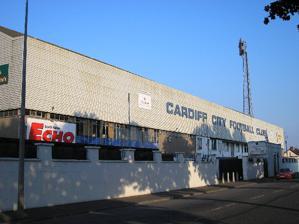
Building: Ninian Park
Country: United Kingdom
Year built: 1910
Stadium in Cardiff, Wales Ninian Park The Bearpit Ninian Park in 2005 Ninian Park Location of Ninian Park Full name Ninian Park Former names Sloper Park Location Sloper Road, Cardiff CF11 8SX Coordinates 51°28′29″N 3°12′00″W / 51.47472°N 3.20000°W / 51.47472; -3.20000 Owner Cardiff City F.C. Capacity 21,508 Record attendance 62,634 ( Wales vs England , 17 October 1959) Field size 110 x 75 yards Surface Grass Construction Broke ground 1909 Built 1910 Opened 1 September 1910 Closed 2009 Demolished 2009 Main contractors Cardiff Corporation Tenants Cardiff City F.C. (1910–2009) Cardiff City Blue Dragons (1981–1984) Wales national football team (1911–1989) Ninian Park was a football stadium in the Leckwith area of Cardiff , Wales, that was the home of Cardiff City F.C. for 99 years. Opened in 1910 with a single wooden stand, it underwent numerous renovations during its lifespan and hosted fixtures with over 60,000 spectators in attendance. At the time of its closure in 2009, it had a capacity of 21,508. Cardiff City had originally been playing home fixtures at Sophia Gardens but the lack of facilities at the ground had prevented them from joining the Southern Football League . To combat this, club founder Bartley Wilson secured a plot of land from Cardiff Corporation that had previously been used as a rubbish tip and construction of a new ground began in 1909. The stadium was completed a year later and named Ninian Park after Lieutenant-Colonel Lord Ninian Crichton-Stuart , who had acted as a financial guarantor for the build. A friendly match against Football League First Division champions Aston Villa was organised to open the ground. It was originally constructed with a single wooden stand and three large banks made of ash , but gradual improvements saw stands constructed on all sides of the pitch. The four stands were named the Canton Stand, the Grange End, the Popular Bank and the Grandstand. The ground was also used as the home stadium for the Wales national football team from 1911 until the late 1980s, hosting 84 international fixtures during its existence. Safety concerns led to the ground's capacity being drastically reduced and Cardiff Arms Park replacing the stadium as the preferred home venue for the national side. The Welsh national side holds the record attendance for a match at Ninian Park; 62,634 fans watched a fixture against England on 17 October 1959. Cardiff City's club record attendance of 57,893 came at the stadium during a Football League fixture against Arsenal on 22 April 1953. The ground hosted its last match on 25 April 2009 against Ipswich Town and was demolished soon after, being replaced by the adjacent newly constructed Cardiff City Stadium . The site was converted into a residential housing estate which was completed in 2010. History Construction and early years A statue of Lord Ninian after whom Ninian Park is named, in Cathays Park , Cardiff Following the founding of the club in 1899, Cardiff City F.C. (originally named Riverside A.F.C.) played their home matches at Sophia Gardens . The club was becoming increasingly popular with local people, but the facilities at Sophia Gardens were deemed inadequate for this growing support due to the lack of turnstiles or an enclosed pitch. The limitations meant the club was forced to turn down an invitation to join the newly formed Southern Football League Second Division in 1908. To capitalise on growing interest, Cardiff organised friendly matches against Crystal Palace , Bristol City and Middlesbrough that were held at Cardiff Arms Park and the Harlequins Ground, part of Cardiff High School . The attendances convinced club founder Bartley Wilson of the potential success of a professional football club in Cardiff, and he approached the Bute Estate, a large landholder within the city, about securing a plot of land to build a new ground at Leckwith Common. The club was instead offered an area of waste ground by Councillor John Mander which was known as Tanyard Lane with the incentive that Cardiff Corporation would assist in the construction of the ground. Located between Sloper Road and a local railway station, the area had been used previously as a rubbish tip and an allotment ground. The club chose an area of around five acres near a junction on Leckwith Road. They were offered the ground on an initial seven-year lease with a yearly rent of £ 90. This was to be supported by guarantors should the club have financial difficulties and be unable to maintain payments. Local volunteers and workers were used to clear the site of debris and level the surface. The ground was surrounded by large mounds of ash and slag sourced from the furnaces of local companies and used to form banking for spectators. A white fence was erected around the outside of the ground. A small 200-seat wooden stand and changing rooms were added to complete the build. To secure the site, the club was required to provide two or more guarantors to back the deal. One of the guarantors who had initially agreed to support the project later pulled out during development. This led the club's solicitor, Norman Robertson, to address a local council meeting, stating that "there had been difficulties in obtaining promises of support" due to the uncertain state of the coal industry. Lieutenant-Colonel Lord Ninian Crichton-Stuart , son of John Patrick Crichton-Stuart, 3rd Marquess of Bute , stepped in to offer his financial support. In appreciation of his contribution, the ground was subsequently named Ninian Park, replacing the original planned name Sloper Park. The other four guarantors for the site were David Alfred Thomas, 1st Viscount Rhondda , J. Bell Harrison and local councillors Charles Wall and H.C. Vivian. A further 24 people offered to become sureties if their contribution would be limited to £5. Harry Bradshaw , secretary of the Southern Football League, inspected the ground ahead of the 1910–11 season . He declared that Ninian Park had "the making of the finest football ground in the country" and allowed Cardiff City to join the Southern League's Second Division. Cardiff held two trial matches at the ground, the club's professional players competing against its amateur players in preparation for the opening match. The new ground was officially opened at 5:00 pm on 1 September 1910 with a friendly against Aston Villa , reigning champions of the Football League First Division , that attracted a crowd of around 7,000 people. The match began with a ceremonial kick-off performed by Lord Ninian and ended in a 2–1 defeat for Cardiff. Jack Evans became the first player to score for the club at the ground. The first competitive match played at Ninian Park was the opening match of the 1910–11 season, which took place three weeks later on 24 September 1910. The match ended in a 4–1 victory for Cardiff over Ton Pentre and attracted a crowd of around 8,000. In November, a larger timber stand that could hold up to 3,000 spectators was built at the Canton end of the ground. Several players who worked as labourers in their spare time helped to complete construction. The stand was extended three years later to cover the length of the pitch. Less than a year after it opened, Ninian Park was chosen as the new home ground for the Wales national football team , replacing Cardiff Arms Park. It hosted its first international fixture on 6 March 1911, a 2–2 draw against Scotland in front of 17,000 spectators in the 1910–11 British Home Championship . The Times described the ground as "primitive" and reported that it had contributed to the poor standard of play. During its formative years, the pitch sometimes bore signs of its former use as a rubbish tip with debris such as glass often rising to the surface. The club paid players 6 d an hour to arrive early before matches and help clear the pitch of objects. This approach was not always successful; Scottish international Peter McWilliam suffered a gash to his leg in the first international fixture that ended his playing career, and Wales' Billy Meredith also suffered a cut knee during the match. Cardiff's Jack Evans was scarred for life in a similar incident in a later match when a piece of glass cut his knee. In the early years at the stadium, the ground contained only one changing room and washing area, meaning home and away teams shared facilities. This continued until a separate dressing room was constructed in 1913. A local primary school, originally named Virgil Street Board School, adopted the name of the ground in 1911, becoming Ninian Park Primary School. Football League and development Ninian Park featured on an Ordnance Survey map in 1920 Cardiff won promotion from the Second Division of the Southern Football League to the First Division in 1912–13 . Following the resumption of league football after the First World War , the team's fourth-placed finish in the 1919–20 season raised enough income to eliminate the club's debts. This also allowed for the construction of an all-seater stand at Ninian Park behind the north goal which was named the Canton Stand. In 1920, Cardiff was elected to the Second Division of The Football League , helping attendances increase significantly. Matches against well known clubs in the top two divisions of the English football league system attracted considerable interest, with attendances averaging over 28,000 in the Second Division. Further improvements were implemented after this first season in The Football League; a roof was erected over the new Canton Stand, the spectator banks were raised and the pitch was relaid with sea-washed turf, a fine variety of grass grown on the coast that is cleansed by tidal flow. The club stated that the new playing surface was "now equal to the best in the country." Attendances rose again as Cardiff won promotion to the First Division after one season. The opening match of the 1921–22 season attracted a crowd of over 55,000 for a 1–0 defeat by Tottenham Hotspur . The turnstiles were closed once 50,000 spectators had been let into the ground, but the remaining crowds outside, still queuing for entry, forced open the exit gates and entered the ground. Club estimates put the attendance at between 56,000 and 60,000, with spectators even climbing the scoreboard to gain a vantage point. In 1923, plans were initiated to build new dressing rooms and offices at the ground but the project proved too costly. This was partly due to the expense of replacing the sea-washed turf, which had proved troublesome and had been described as "treacherous" in the two years since it had been installed. The pitch at the ground would prove problematic for several seasons and the club eventually enlisted the help of seed specialists Suttons to improve the quality of the surface. Victory in the 1927 FA Cup Final raised enough funds for a roof to be erected over the terrace at the Grangetown end of the ground. Built by local company Connies & Meaden Limited, it was officially opened on 1 September 1928 before a league match against Burnley by the Lord Mayor of Cardiff, Arthur John Howell. It could hold 18,000 spectators. The investment in the stadium proved detrimental to the team as manager Fred Stewart was left with little money to reinvest in an ageing squad. Replacements were sourced from amateur clubs, but the side was relegated to the Football League Third Division South by 1932. With the club's finances dwindling, the board was keen to add new revenue streams. Boxing matches were soon held at Ninian Park with the first professional event in August 1931 featuring former British light-heavyweight champion Frank Moody . The 1932 Cardiff Sports Carnival was also based at the ground, which included the final of the 12-mile road race finishing with three laps around the stands. The idea of installing a greyhound track at the stadium was also proposed the same year but was met with opposition from council and footballing authorities before being abandoned. On 18 January 1937, the main stand caught fire after thieves attempted to break into the club's safe using explosives. They mistakenly believed that money taken from gate receipts in an FA Cup tie against Grimsby Town was stored inside. The match had attracted a season-high attendance of more than 36,000 spectators leading to higher than usual income. The fire was discovered at 3:45 am by a local policeman. He alerted the fire brigade but they were unable to douse the fire before it destroyed the stand, the dressing rooms and offices. It also claimed the lives of the club's watchdog Jack as well as one of the club's cats and destroyed the majority of its historical records. The stand was largely destroyed in the blaze but was rebuilt using a brick and stone construction before the outbreak of World War II . Prior to the return of The Football League after the war, Ninian Park hosted its first European opposition when Dynamo Moscow played Cardiff as part of a tour of the United Kingdom in 1945. Cardiff, chosen for being deemed the leading club in Wales, suffered a heavy 10–1 defeat to the visiting side but did earn a substantial profit from ticket sales. The Grandstand, seen in 2009 Over the following few decades, several areas of the ground underwent significant renovations. The main stand was extended in 1947 at a cost of £9,000, with a new concrete terrace being added in front of the original seating area. Floodlights were added to the ground for the first time in 1960. Ninian Park was one of the last Football League grounds to have them installed. During this period the club's popularity had increased as they challenged for a return to the First Division. On 27 August 1949, Cardiff sold 60,855 tickets for a South Wales derby match against Swansea Town but only 57,510 entered the ground on the day. Their record attendance for a match was set four years later, on 22 April 1953, when a crowd of 57,893 watched a First Division match against Arsenal . In February 1958, the ground was host to the second leg of the 1958 FIFA World Cup play-off qualifying match between Wales and Israel . Already leading 2–0 from the first leg, Wales secured a second victory by the same scoreline to reach the World Cup finals for the only time in the team's history. Later that year, Connies & Meaden were employed again to construct a large roof over the rear section of the Popular Bank and to extend the stand the length of the pitch. In the early 1960s, qualification for the UEFA Cup Winners' Cup by virtue of winning the Welsh Cup was introduced and Cardiff entered European competition for the first time in the 1964–65 season . The side were drawn against Danish semi-professional team Esbjerg fB and the first European tie held at Ninian Park took place on 13 October for the second leg of the fixture. After a goalless draw in the first leg, Peter King scored the only goal of the tie to secure a 1–0 aggregate victory for Cardiff in front of a crowd of around 9,000. The low crowd was blamed on the relatively unknown status of the opposition; the club's match against Portuguese side Sporting CP , reigning champions of the competition, in the following round attracted over 23,000 spectators, the biggest home crowd the club had played in front of for nearly two years. This was bettered again in the following round when 38,458 supporters attended a 1–0 defeat against Spanish side Real Zaragoza . As the club's fortunes declined during the 1960s crowd numbers fell, but during the 1972–73 season Cardiff spent £225,000 extending the main stand capacity by a further 4,500 seats under the stewardship of new chairman David Goldstone. In 1975, the Safety of Sports Grounds Act was introduced, and two years later local authorities introduced sanctions on Ninian Park that saw the capacity reduced from 46,000 to just 10,000 over safety concerns. The club was forced to pay £600,000 towards improving the ground's safety features to ensure that Ninian Park could be maintained and awarded the necessary safety certificate. A sum of £200,000 was provided by the Football Grounds Improvement Trust and £27,000 by the Football Association of Wales (FAW). The Safety Act also required that the Grange End Stand be overhauled. This included the demolition of the roof, and the removal of banking that severely reduced the overall capacity of the ground. Director Tony Clemo later complained that the restrictions were unduly harsh, stating "There was no common sense [...] the Grangetown Stand had to be demolished in 1978 when the council's safety officers said that if there was two feet of snow and an 80 mile an hour wind blowing, it would be unsafe. We maintained that if there were two feet of snow and an 80 mile and hour wind, we wouldn't be playing football anyway! They insisted and down it came! It was a total waste of time and money." The club did benefit from a relationship with engineering firm Kenton Utilities who undertook most of the work at a reduced rate due to the firm being owned by another Cardiff director, Bob Grogan. During a qualifying match between Wales and Scotland for the 1986 FIFA World Cup on 10 September 1985, Scotland manager Jock Stein collapsed at the ground after suffering a heart-attack during the final minutes of the match. He was taken to the ground's medical room where he received treatment, but doctors were unable to revive him. In memory of Stein, a plaque was installed in one of the dugouts at the ground. Downscaling, closure and demolition In the late 1980s, increasing concerns over safety issues saw Ninian Park replaced as the main home venue of the Wales national side by Cardiff Arms Park. A few matches were played there until it hosted its final international fixture, a UEFA Euro 2000 qualifying match on 14 October 1998 against Belarus . In January 1990, the club was dealt a blow when thieves broke into the stadium following an FA Cup tie against Queens Park Rangers . They stole £50,000 of gate receipts by gaining access to offices via the pitch. The money was eventually recovered. Some was found in the house of one of the perpetrators; the majority was found buried on Caerphilly Mountain . Later the same year, the FAW chose to move a UEFA Euro 1992 qualifying match between Wales and Belgium to Cardiff Arms Park over fears that proposed safety improvements at Ninian Park would not be completed in time. FAW secretary Alun Evans alluded to the fact that matches between Belgium and the Home Nations were still deemed to be "sensitive" following the Heysel Stadium disaster in 1985. Cardiff threatened legal action over the decision, stating that the club could "meet any deadline" to complete the work, but were unsuccessful. The game went ahead at Cardiff Arms Park. With Cardiff struggling financially and owing several payments to their landlords the City of Cardiff Council , the club was forced to close three stands in the ground to save on policing costs during matches. The closure remained in place for a year until Rick Wright acquired control of the club and invested heavily in updating the ground. Improvements included installing 2,100 seats and extending the roof in the Grandstand, replacing terracing in the Popular Bank with 5,330 seats and refurbishing the Grange End and the Canton Stand, which added a further 1,761 seats. Wright decided to sell his stake in the club in 1993 and a feasibility study of Ninian Park carried out by Tarmac Group on behalf of a prospective buyer estimated that the redevelopment of the ground would cost an estimated £4.6 million. The increasingly dilapidated nature of the ground gained national attention following Cardiff's victory over Leeds United in the FA Cup in January 2002 due to crowd trouble after the match. Jeff Cooksley, Chief Superintendent of South Wales Police , commented that, although no objection was made to using the ground, Ninian Park was a "very old ground, [...] and is very poorly designed compared with modern standards." The Grange End, taken in 2007 Plans for a new stadium to replace Ninian Park were in development for several years before Cardiff City officially submitted an application to local councils. Welsh Rugby Union chief executive David Moffett originally objected to the proposals as he wished for the club to use the Millennium Stadium as their home ground instead to maximise the occupancy levels of the stadium. The plans for a 30,000-seat stadium, with the potential to expand to 60,000, were eventually approved by Cardiff council, and plans were submitted in 2006. Work started on the new Cardiff City Stadium at the end of 2007 on the site of the Cardiff Athletics Stadium at an expected cost of £38 million. Demolition of Ninian Park stadium and construction of Ninian Park housing The Grandstand The roof of the Grandstand coming down Canton Stand Grange End The last football match played by Cardiff at Ninian Park was a 3–0 defeat by Ipswich Town on 25 April 2009. The final senior player to score at the ground was Jon Stead , then of Ipswich Town; the last player for Cardiff to score at the ground was Ross McCormack in a 3–1 victory over Burnley in the penultimate senior game at Ninian Park. After the final match, an online memorabilia auction was setup, with items such as goalposts, office furniture and supporters' seats being listed for sale. In July 2009, the gates of the Ninian Park ground were re-erected opposite the stadium site, though minus one of the bluebird logos which had gone missing following the final match. Gardens and artwork on Bartley Wilson Way, marking the Ninian Park centre spot The stadium was handed over to Redrow Homes by Cardiff chairman Peter Ridsdale on 10 September 2009. The 99-year-old Ninian Park was demolished later in 2009 to make way for a housing development. Redrow built 142 houses on the site, intending to retain the name Ninian Park. A planted square was proposed at the centre of the new housing development, in the area of Ninian Park's centre spot. The first show home of the £24 million development was opened in late spring 2010, with a mixture of terraced, detached and semi-detached houses. The first families moved into the new housing in November 2010. After completion, the road through the development was named Bartley Wilson Way after the founder of Cardiff City. Structure and facilities At the time of its closure in 2009, Ninian Park had a capacity of 21,508 and comprised four stands; the Grandstand, the Grange End, the Popular Bank and the Canton Stand. The Popular Bank in 1983 with the advert for Captain Morgan visible on the roof. The Grandstand was an all-seated stand that was built before the Second World War to replace the original wooden structure that had been destroyed in a fire. The stand had originally contained a standing section at the bottom, but this was later converted to seats. Press areas reserved for journalists had been located in the stand since 1960. Directly opposite was the Popular Bank, which was commonly referred to as the "Bob Bank" as it previously cost one shilling (known as one bob) to enter. It was originally an all-standing construction with no roof on its completion in 1910. A roof was constructed in 1958, and the top half of the stand was converted to seating in the early 1990s. The Popular Bank became well known for the advertising featured on the roof of the stand. In 1960, an advert for Captain Morgan rum, named after Sir Henry Morgan who hailed from Cardiff, was painted on the roof and remained in place for 42 years. The advert was the longest running stadium roof advert in the history of The Football League. It was replaced in 2001 by an advert for Hyper Value . The Grange End and Canton Stand were both named after local districts in the city, Grangetown and Canton . The Grange End also housed visiting away fans and due to crowd trouble, had featured a 6 ft (1.8 m) fence to separate opposing fans and netting to stop objects being thrown. It was removed in 2006, becoming the last venue in the Football League to remove fencing between opposing fans. The Canton Stand also housed executive boxes, hospitality areas and several club offices. These areas had originally been commissioned in the 1980s but financial difficulties at the club delayed the completion of the project until 2001. The ground featured floodlights in each corner and a plasma-screen television showed highlights during the game. The television was bought by the club in 2002 from Bolton Wanderers . They had used the screen in their former ground Burnden Park before moving to the Reebok Stadium . It was located between the Popular Bank and the Grange End. Transport Ninian Park railway station The stadium and surrounding area was served by Ninian Park railway station (on the Cardiff City Line ) on one side of Sloper Road and Grangetown railway station (on the Vale Line ) on the other side. Ninian Park Station (originally named Ninian Park Halt) was built in 1912 by the Taff Vale Railway at the junction of Sloper Road and Leckwith Road. Railway officials had been encouraged by increasing crowd numbers at the club's matches and looked to capitalise on the interest. When the railway was privatised, the stations became part of the Valley Lines . Trains operated frequently to Central and Queen Street stations. By road, the stadium was also served by the A4232 dual carriageway , which is approximately 0.7 miles (1.13 km) away from the Leckwith Interchange. Other usage Sporting events Rugby Cardiff Rugby Club played at Ninian Park twice between 1960 and 1961 as their ground did not have floodlights. The Cardiff City Blue Dragons rugby league team used the ground as their home between 1981 and 1984. The team had been founded by Cardiff City director Bob Grogan as a way of generating income and ensuring that Ninian Park was being used more frequently. Initially the project proved a moderate success. Having been set up at a cost of less than £50,000, the side was credited with keeping the football club afloat by former Cardiff director Tony Clemo, who commented "We weren't getting many through the gates but rugby league helped to keep Cardiff City going [...] The Blue Dragons income was paying the rents and rates and there was always a small profit at the end of the day." The team's first match against Salford on 31 August 1981 attracted more than 9,000 spectators. However, the Blue Dragons failed to reach the top tier of Rugby league and crowds dropped to below 1,000 by the end of the first season. Grogan's death soon after led to the club folding after a year playing in Bridgend. The Welsh national rugby league team, the Wales Dragons , used Ninian Park as one of its home venues. The ground hosted seven internationals between 1981 and 1995 with the first match a 15–20 defeat to England in November 1981. Ahead of the game, rugby officials had hoped to draw a crowd of more than 10,000 but the final figure was around 8,000. The Dragons held a 3–3 record at Ninian Park, winning their last game 28–6 over France before the largest international rugby league crowd at the ground (a sellout 10,250) on their way to a semi-final berth in the 1995 Rugby League World Cup . The 1999 final of the WRU Challenge Cup was also held at the ground, featuring Swansea RFC defeating Llanelli RFC 37–10. Rugby league internationals List of international rugby league matches played at Ninian Park. Game# Date Result Attendance Notes 1 8 November 1981 England def. Wales 20–15 8,102 1981 Wales vs England 2 24 October 1982 Australia def. Wales 37–7 5,617 1982 Kangaroo Tour – Wales vs Australia 3 4 March 1994 Wales def. France 20–15 8,102 1994 Wales vs France 4 30 October 1994 Australia def. Wales 46–4 8,729 1994 Kangaroo Tour – Wales vs Australia 5 1 February 1995 Wales def. England 18–16 6,252 1995 European Rugby League Championship 6 9 October 1995 Wales def. France 28–6 10,250 1995 Rugby League World Cup Group C 7 12 October 1995 Western Samoa def. France 56–10 2,173 1995 Rugby League World Cup Group C Other Cardiff-born boxer Jack Petersen fought at the ground on several occasions, including victories over Hein Müller and George Cook that attracted crowds of more than 40,000. The ground also hosted several boxing World title fights; Ronnie James contested the first World title fight ever held in Wales when he fought American Ike Williams for the NBA Lightweight Title in September 1946. The bout lasted until the ninth round when reigning champion Williams knocked James out in front of a crowd of 45,000 people. Howard Winstone 's rematch against reigning WBC and WBA featherweight champion Vicente Saldivar was also held at Ninian Park; Salvidar claimed a narrow victory over Winstone by half a point. During the 1958 British Empire and Commonwealth Games held in Cardiff, Ninian Park hosted the show jumping championships, although the sport was only an exhibition event at the games. A trial event to inform 1960 Summer Olympics equestrian team selection was also hosted at the ground in May 1960. Other sporting uses included hosting  an exhibition basketball game between the Harlem Globetrotters and the United States Star Basketeers Team in June 1958 and an American football match featuring the Cardiff Tigers team in 1986. Concerts The ground has been used for numerous other events. Pope John Paul II visited the city on 2 June 1982, touring several locations, appearing at a National Youth Rally held at Ninian Park attended by 35,000 people. As part of his Rastaman Vibration Tour , reggae singer Bob Marley staged a concert at the ground on 19 June 1976 for the West Coast Rock Show. He was supported by Country Joe and the Fish and Eric Burdon among others. The concert had originally been scheduled for Stephen Stills . When he was unable to play, Marley filled the date. Records The highest attendance recorded at the ground is 62,634, for a match between Wales and England on 17 October 1959 in the 1959–60 British Home Championship . Cardiff City's record attendance at the ground was 57,893 during a league fixture against Arsenal on 22 April 1953. Although a match against Swansea Town in August 1949 sold 60,855 tickets only an attendance of 57,510 was recorded through the turnstiles on the day. The ground holds the record for the highest attendance for a Welsh Cup match after 37,500 fans watched Cardiff defeat Swansea Town 3–2 in the 1956 final. It also holds the record for the highest non-final Welsh Cup attendance with 22,500 fans attending a semifinal between Cardiff and Merthyr Tydfil in 1949 . The highest season average attendance record was set during the 1952–53 season with 37,937. The lowest season average was recorded in the 1986–87 season with 2,856. That season also included the club's lowest ever home attendance for a fixture in the Football League when 1,510 fans attended a match against Hartlepool United on 7 May. See also Leckwith development Sport in Cardiff References General Hayes, Dean P. (2003), The South Wales Derbies , Manchester: The Parrs Wood Press, ISBN 1903158435 Lloyd, Grahame (1999), C'mon City! A Hundred Years of the Bluebirds , Bridgend: Seren Books , ISBN 1854112716 Risoli, Mario (2014), From Tashkent with Love: Cardiff City and the Cup Winners' Cup 1964–1993 , Cardiff: Ashley Drake Publishing, ISBN 978-1902719412 Shepherd, Richard (2007), The Cardiff City Miscellany , Durrington: Pitch Books, ISBN 978-1905411047 Shepherd, Richard (2002), The Definitive: Cardiff City F.C. , Nottingham: SoccerData Publications, ISBN 189946817X Specific